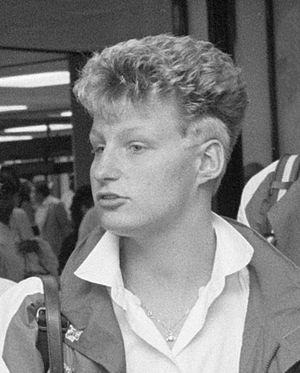
Karin Brienesse, née le 17 juillet 1969 à Bréda, est une nageuse néerlandaise.